Tezno massacre

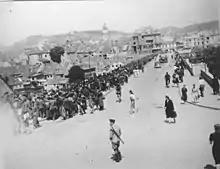
Prisoners of war in Maribor

The captured columns were subjected to forced marches from the border area in northern Slovenia. A large number of prisoners marched towards the town of Maribor, where transit camps were set. The transit centres were located in a military barracks in the Studenci District, an aircraft parts factory in Tezno and several smaller buildings.